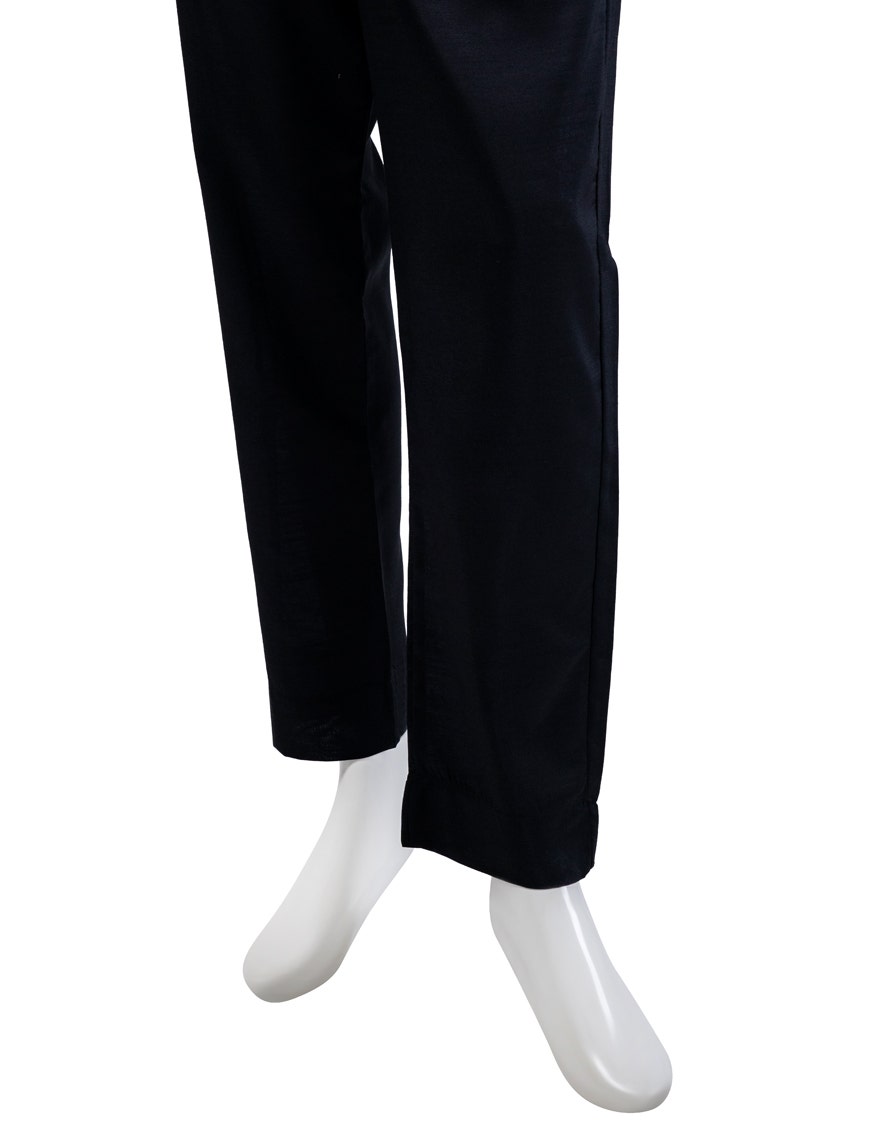
black slim fit pants